Blaze Bayley discography

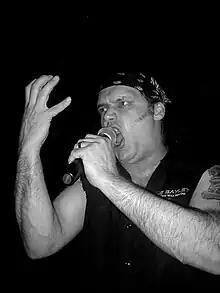
Bayley performing in 2009

Promotional videos were released for the "Blood and Belief" song "Hollow Head" and the "Silicon Messiah" song "Ghost in the Machine", but these were originally only made available to fan club members. Later on, the video for "Silicon Messiah" was put on to the second disc of a limited edition of "Tenth Dimension" along with an EPK titled "Inside the Tenth Dimension". The video of "Hollow Head" was only made available worldwide in 2007 and can be found on the "Alive in Poland" DVD under the "Extras" menu. The video of "Robot" was also released in February 2009. An official video of "Russian Holyday" has been published on YouTube in 2013. In late 2013 two videos have been published via YouTube for the upcoming Best Of ""Soundtracks of my life"": "Hatred" and "Eating Children". In 2016 a videoclip for "Human" is released for launching the "Infinite Entanglement" album.